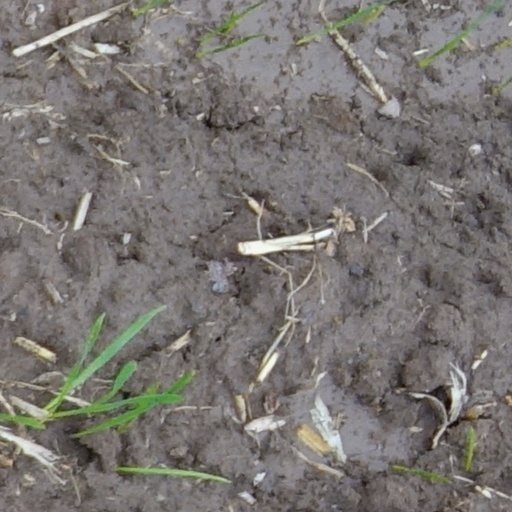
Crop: wheat